Uncle Tom's Cabin

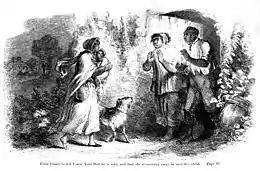
A full-page illustration by Hammatt Billings for the first edition of "Uncle Tom's Cabin", 1852. Eliza tells Uncle Tom that he has been sold and she is running away to save her child.

"Uncle Tom's Cabin" first appeared as a 40-week serial in "The National Era", an abolitionist periodical, starting with the June 5, 1851, issue. It was originally intended as a shorter narrative that would run for only a few weeks. Stowe expanded the story significantly, however, and it was instantly popular, such that protests were sent to the "Era" office when she missed an issue. The final installment was released in the April 1, 1852, issue of "Era". Stowe arranged for the story's copyright to be registered with the United States District Court for the District of Maine. She renewed her copyright in 1879 and the work entered the public domain on May 12, 1893.